Randlett House

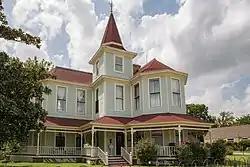
Randlett House in 2012

The Randlett House is located in Lancaster, Texas, United States. It was added to the National Register of Historic Places on August 11, 1978.